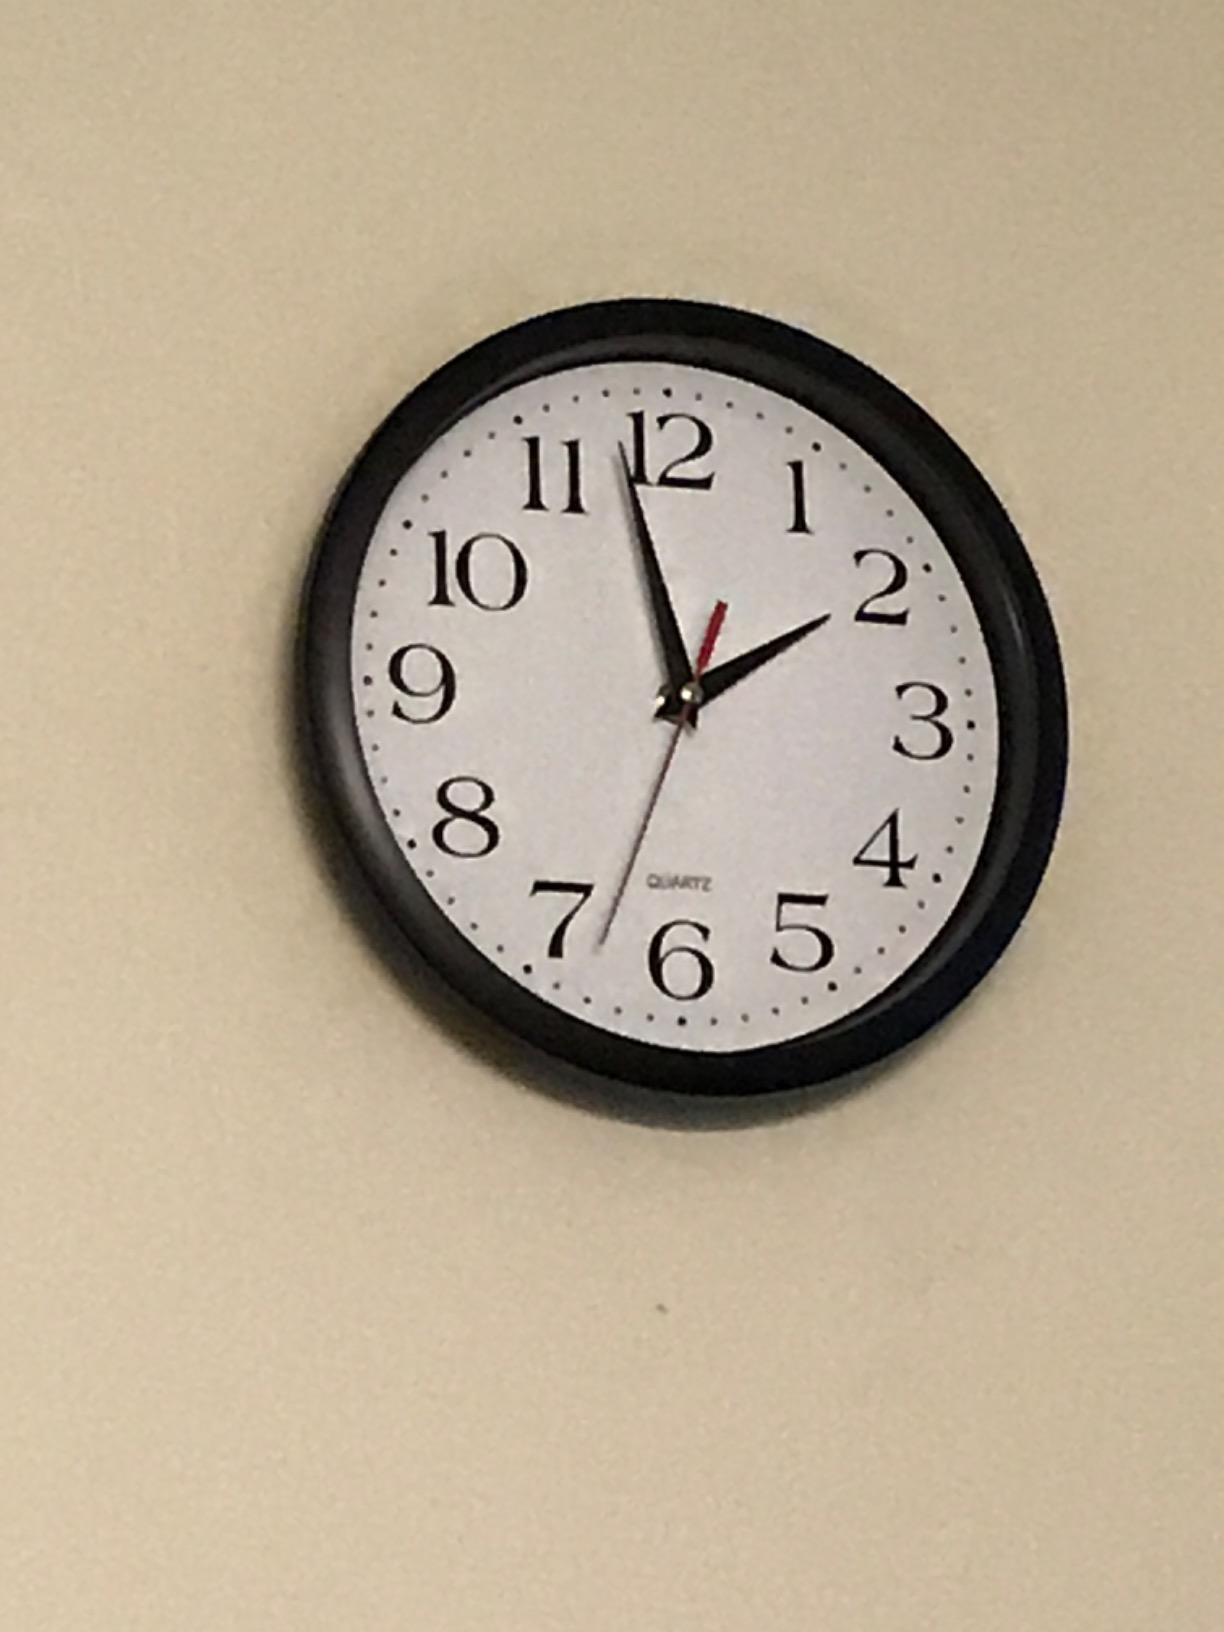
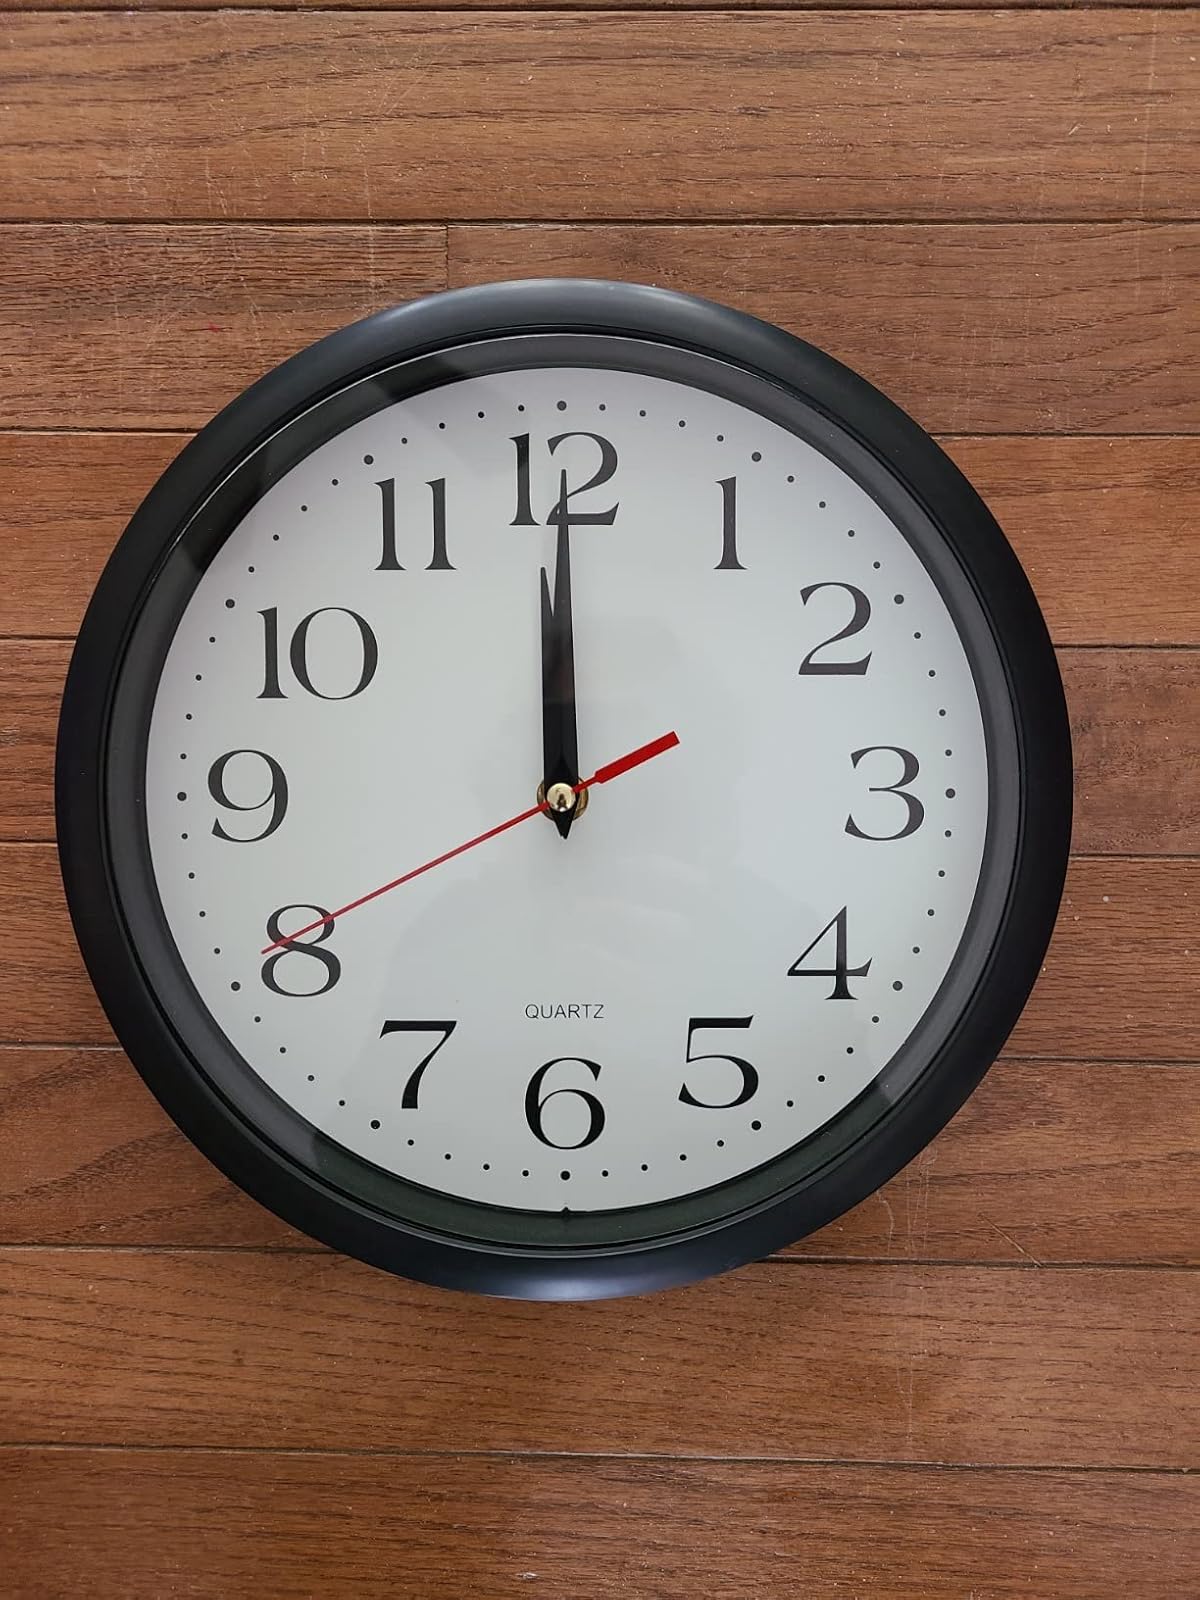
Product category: clock
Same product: yes